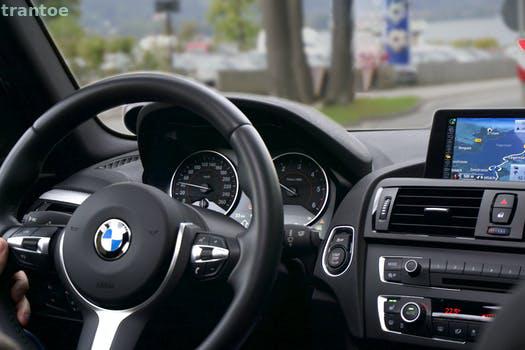
Label: Watermark